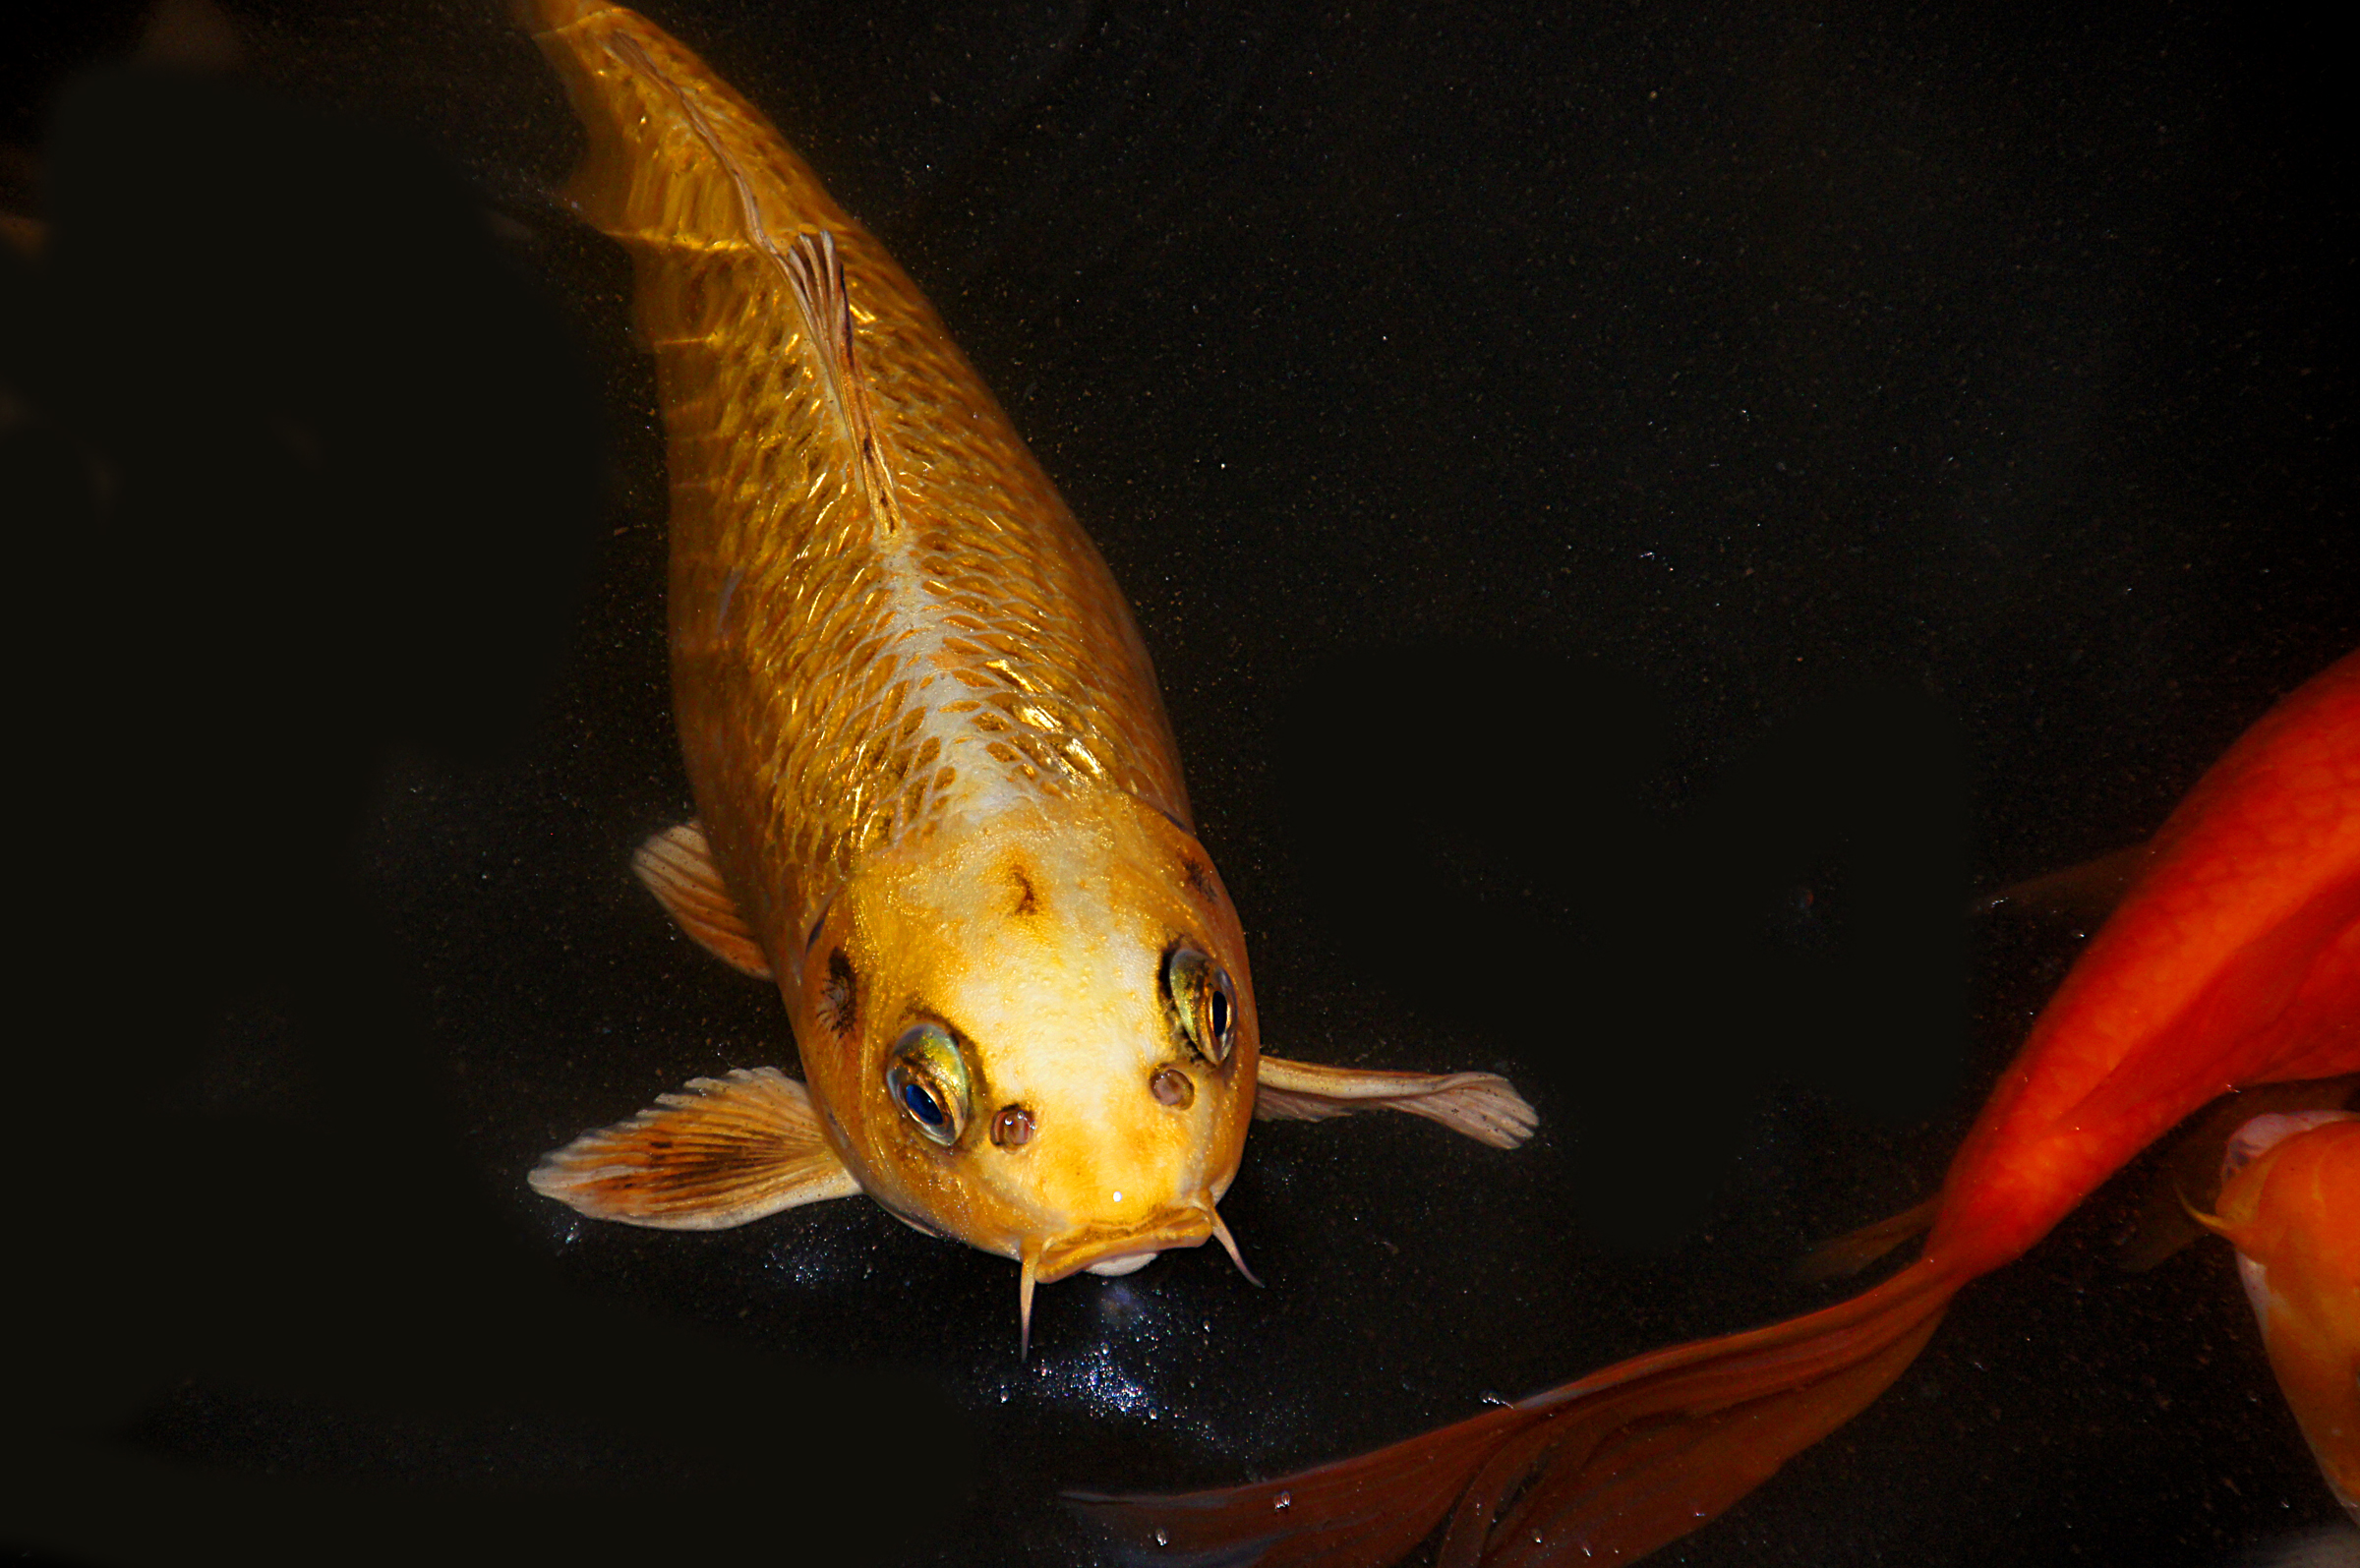
orange, fish, koicarp, goldfish, koi, carp, sonydslra580, tamron18270, cyprinuscarpio, fishswiming, marine biology